Scene7

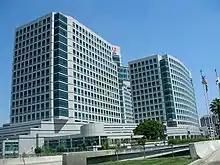
Adobe Systems, based in San Jose, California, acquired Scene7 to help boost its overall services strategy.

Scene7 was acquired by Adobe Systems on May 31, 2007, for an undisclosed sum. At that time, Scene7 had 80 employees, most of whom were transferred from Scene7's former headquarters in Novato, California to Adobe's offices in San Francisco, California. Mack joined Adobe as its vice president of Creative Solutions Services. Scene7 was added to Adobe's product line as a hosted service to help boost Adobe's overall services strategy, especially its software as a service efforts, and because Scene7 was a great fit due to its heavy usage of Adobe products.